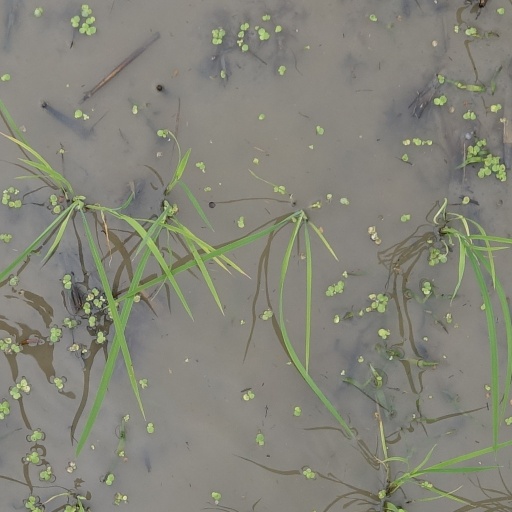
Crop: rice